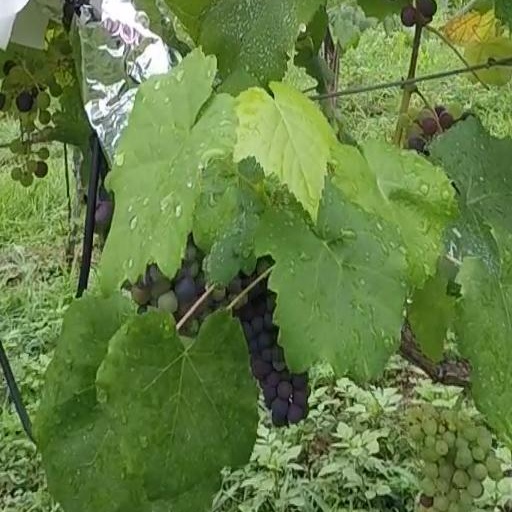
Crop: grape